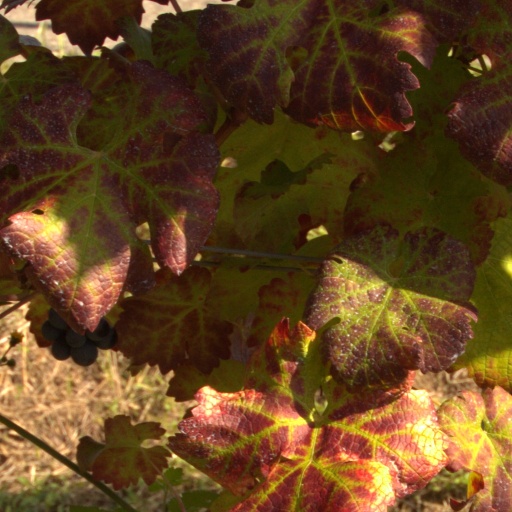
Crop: grape